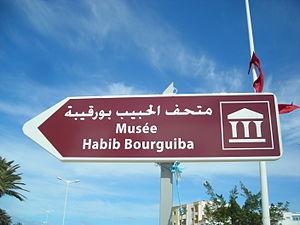
Musée Habib Bourguiba.
Habib Bourguiba, de son nom complet Habib Ben Ali Bourguiba, né probablement le 3 août 1903 à Monastir et mort le 6 avril 2000 dans la même ville, est un homme d'État tunisien, président de la République entre 1957 et 1987.